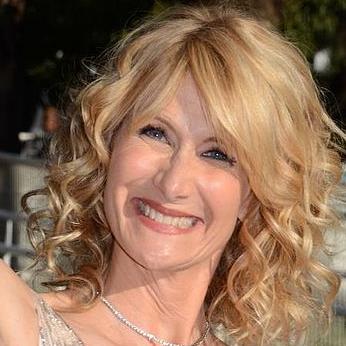
Age: 45